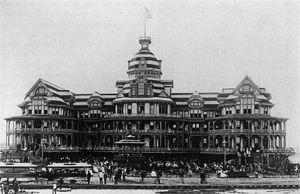
Galveston est une ville des États-Unis située dans le comté de Galveston, dans le sud du Texas, sur une île dans le golfe du Mexique. Elle est célèbre pour avoir été victime de l'ouragan de Galveston en 1900 qui, avec environ 8 000 morts, reste la catastrophe naturelle la plus meurtrière des États-Unis.